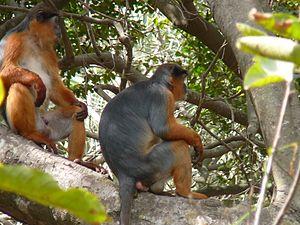
Piliocolobus badius est une espèce qui fait partie des Primates. C’est un colobe, un singe de la famille des Cercopithecidae, appelé en français Colobe bai, Colobe bai d'Afrique occidentale ou Colobe rouge. La classification de cette espèce est encore discutée.